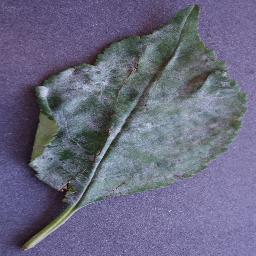
Label: Cherry___Powdery_mildew